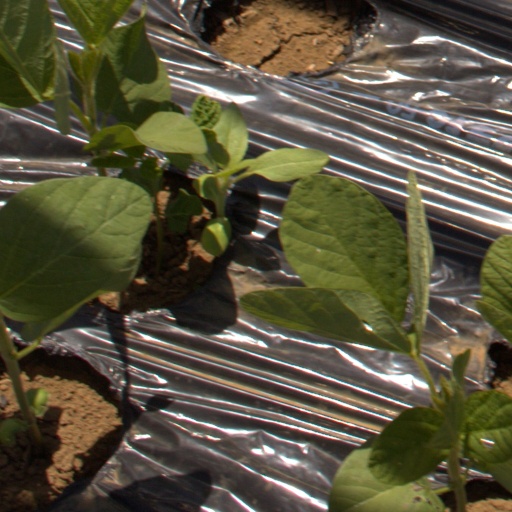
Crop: Jerusalem artichoke